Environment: real
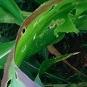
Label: fall_armyworm